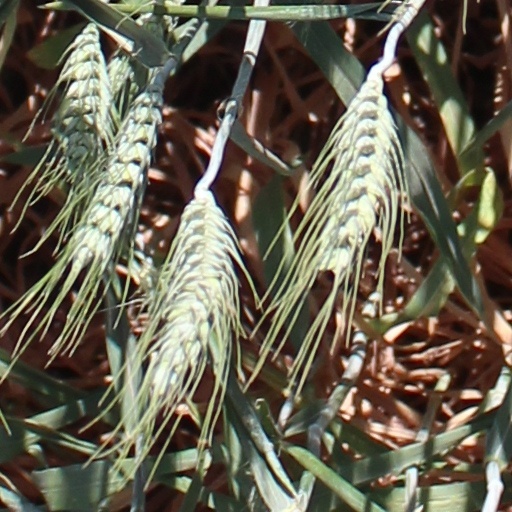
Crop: wheat